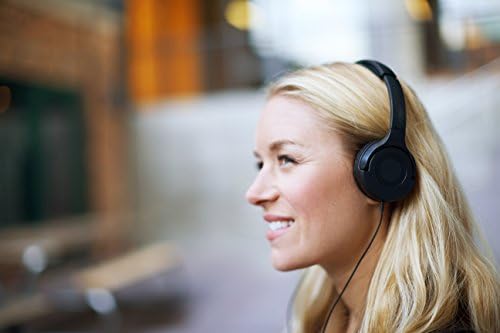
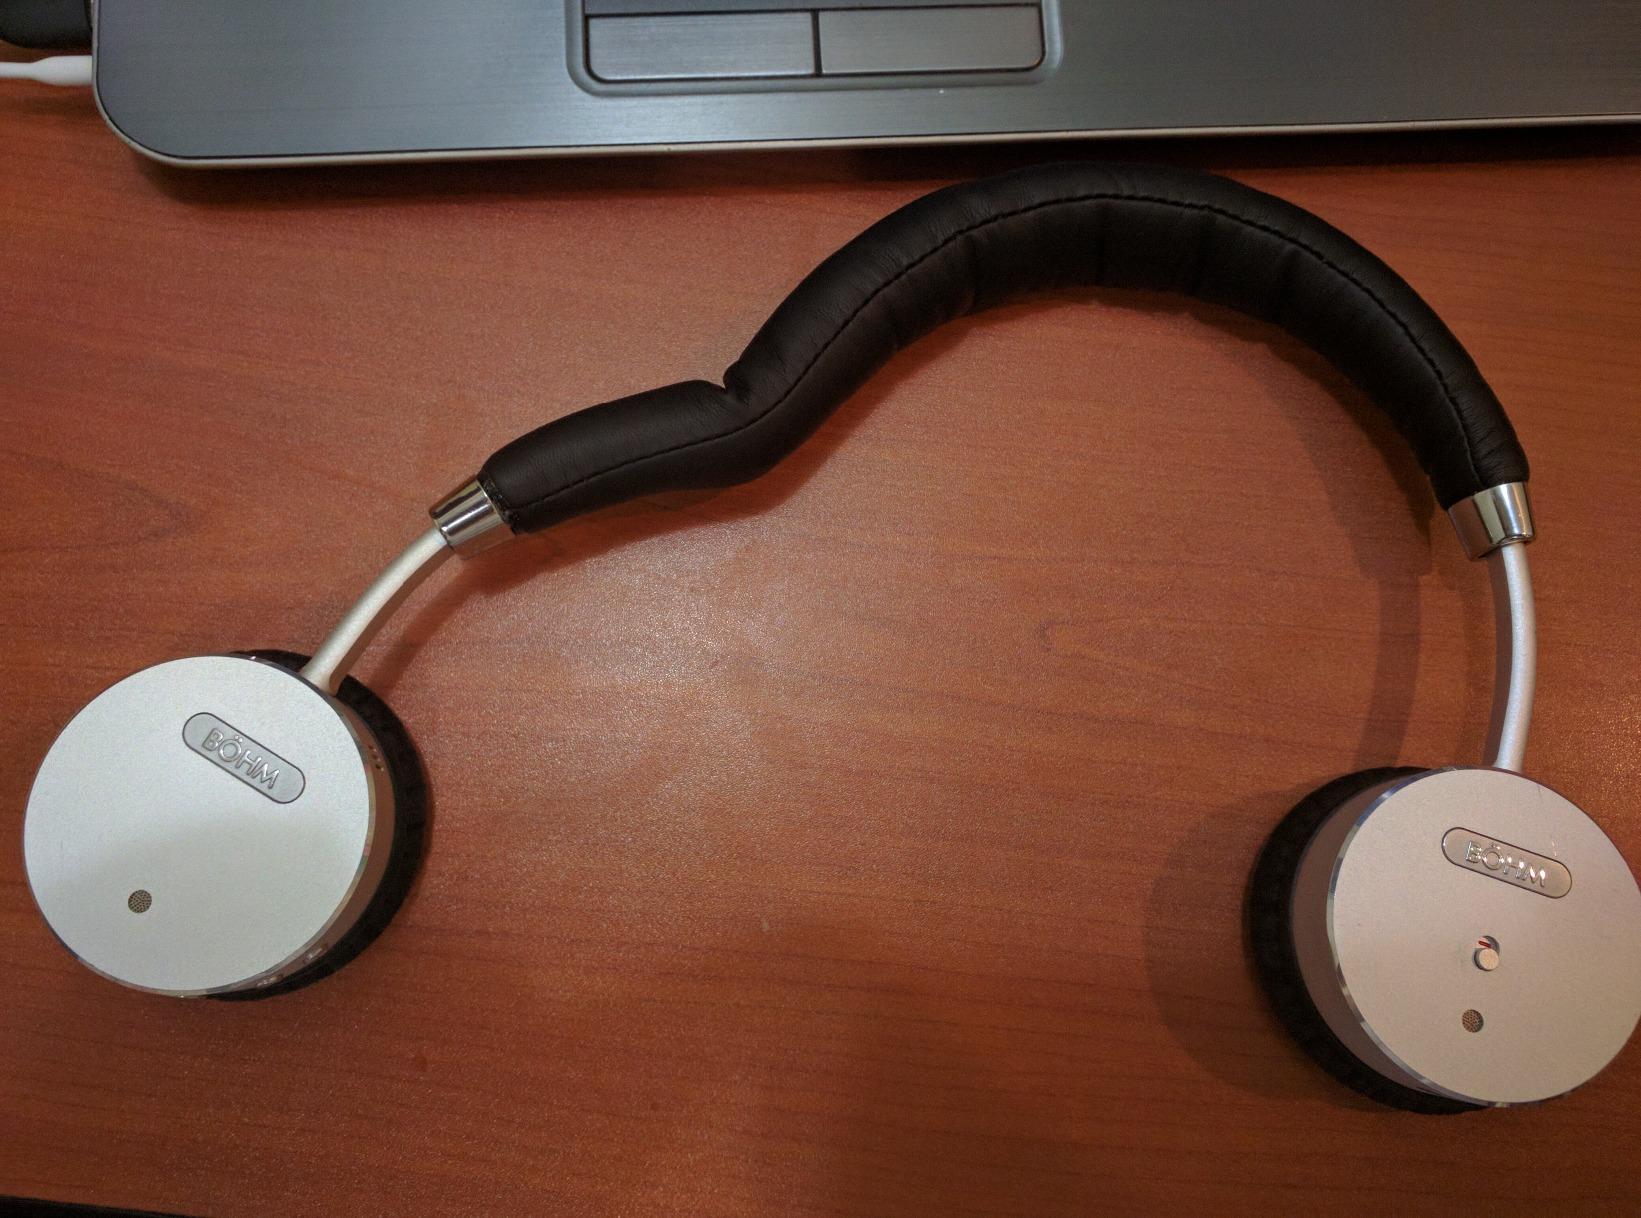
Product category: headphones
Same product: no